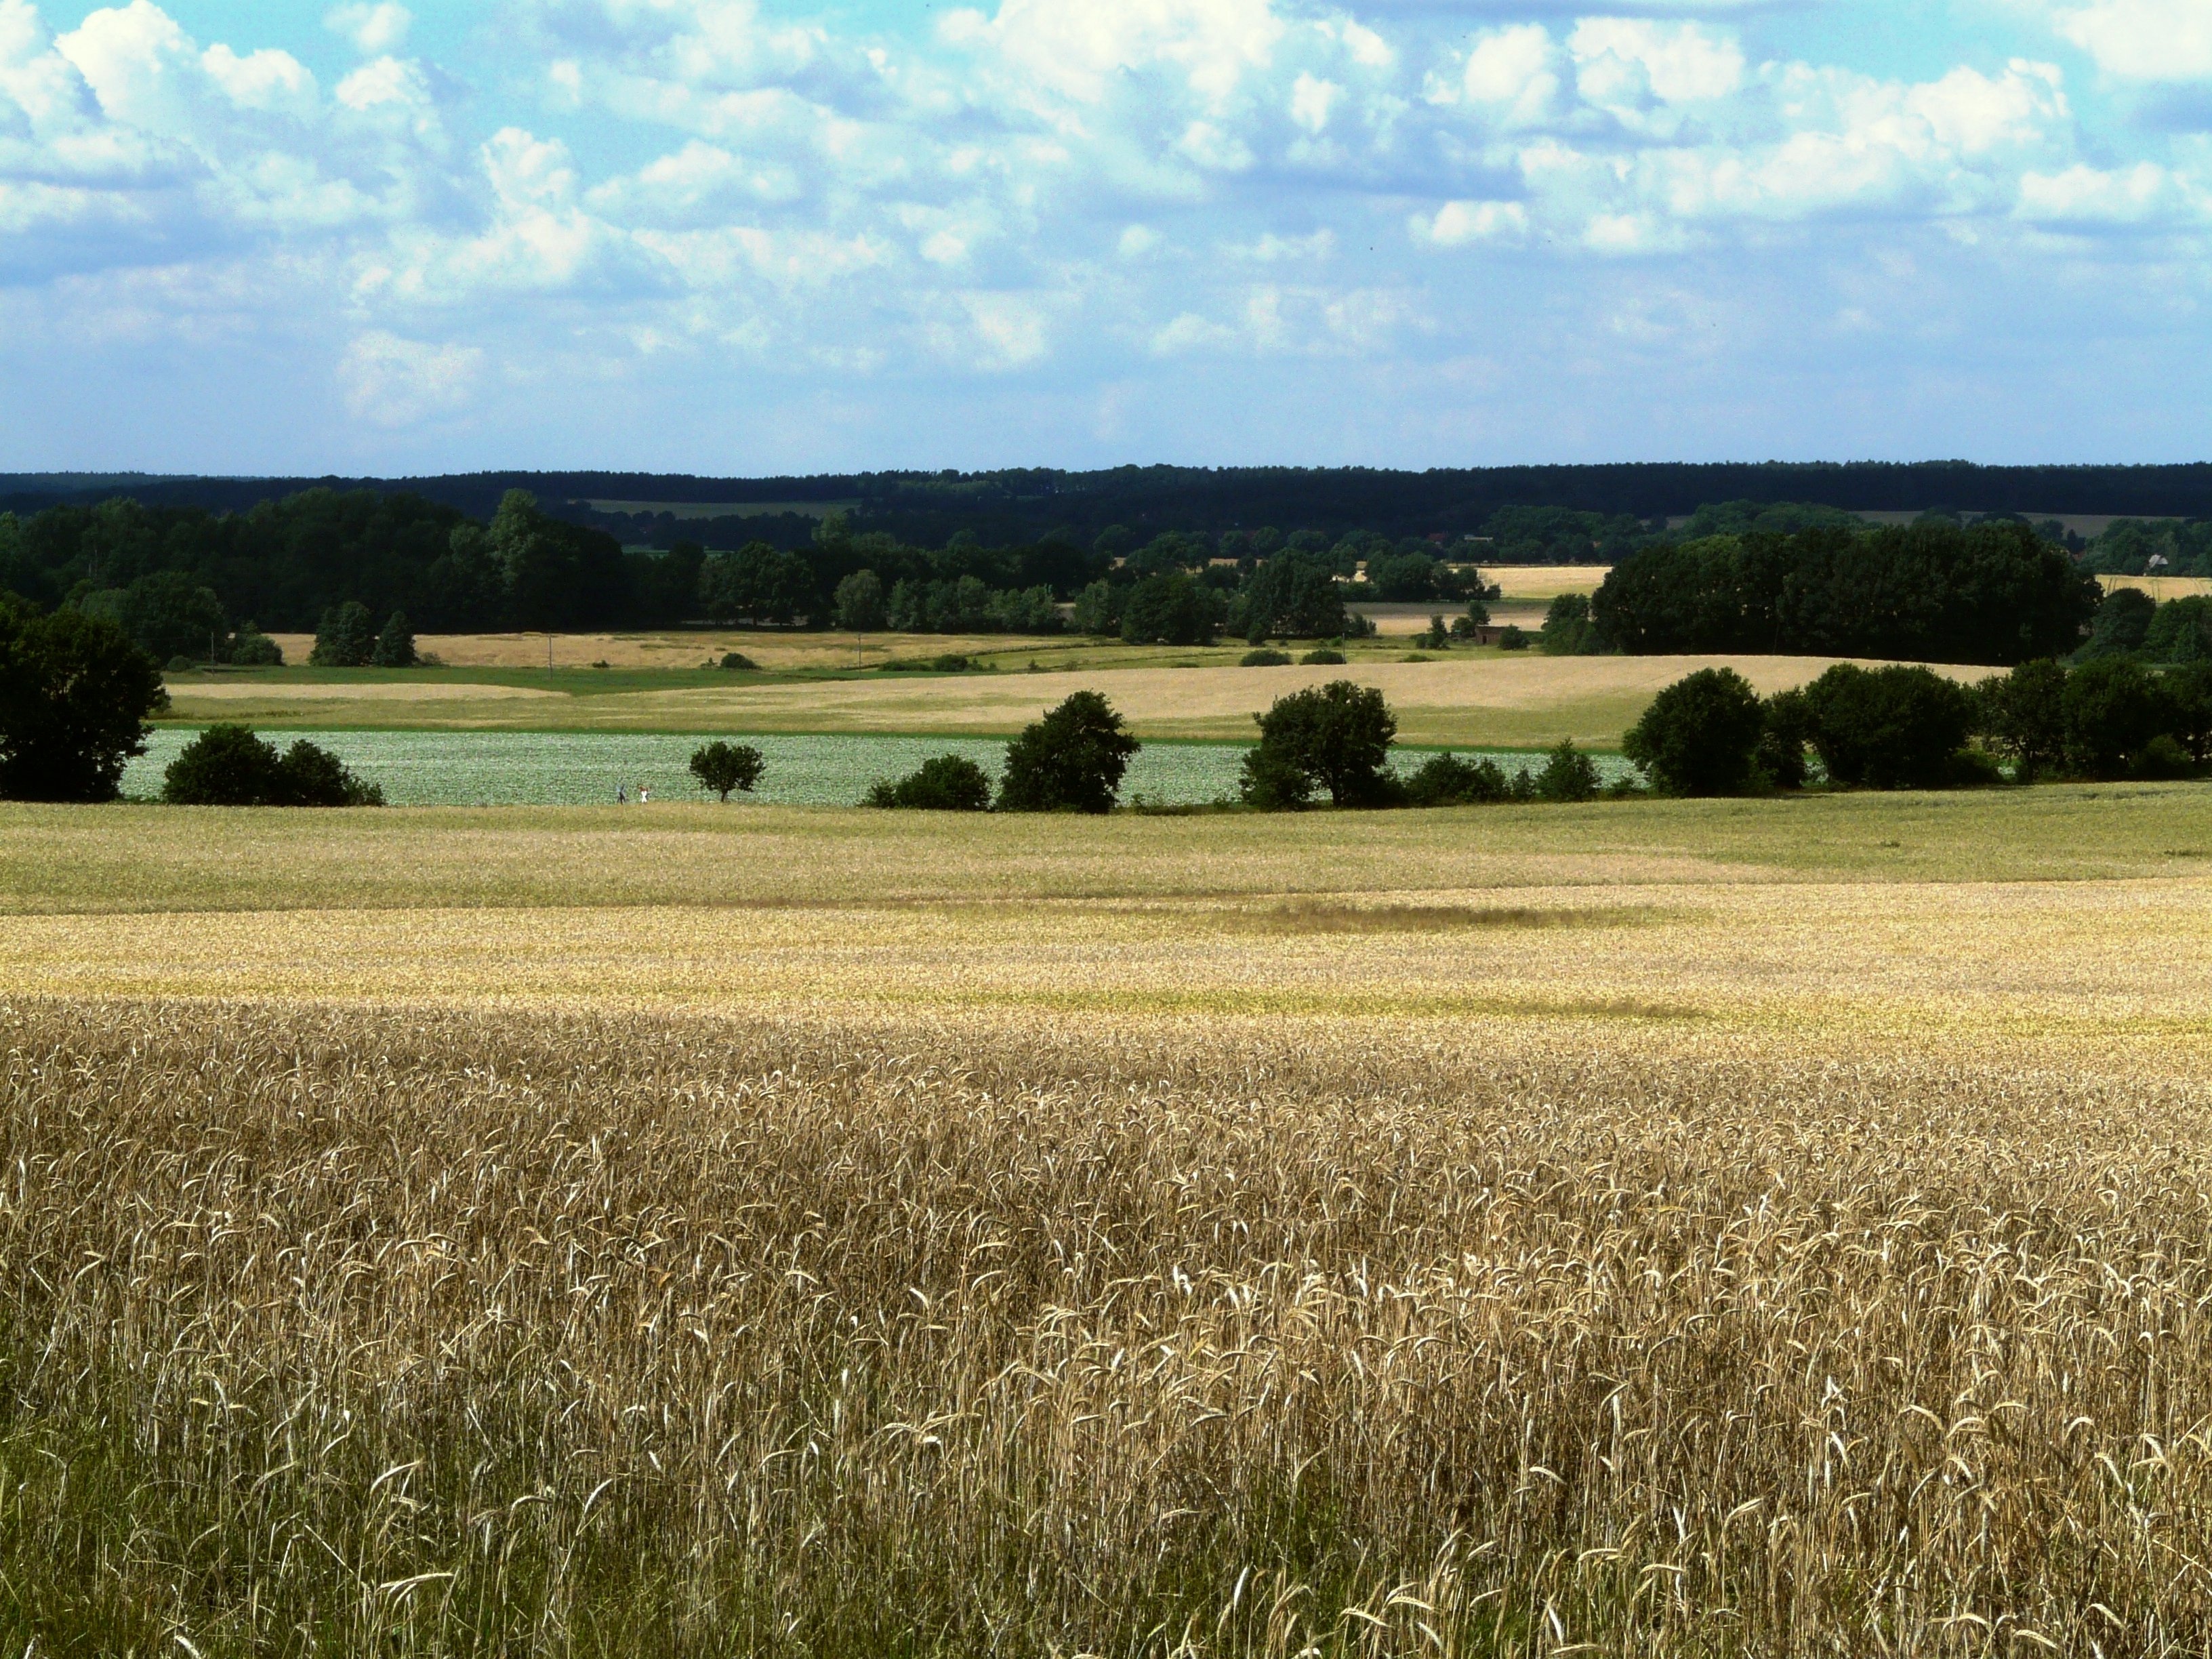
landscape, grass, plant, field, farm, lawn, meadow, wheat, prairie, food, harvest, crop, pasture, soil, agriculture, plain, wheat field, clouds, grassland, cereals, ecosystem, steppe, rural area, paddy field, flowering plant, grass family